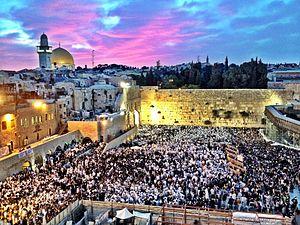
Le Mur des Lamentations est une partie du mur de soutènement de l'esplanade du Temple de Jérusalem, situé dans le quartier juif de la vieille ville de Jérusalem. Bâti au Iᵉʳ siècle durant l'achèvement de la construction du Second Temple, il renforce le flanc occidental du temple, d’où son appelation juive traditionnelle de Mur occidental, et en constitue l’un des principaux vestiges. Il est révéré en cette qualité comme mur du Mont du Temple, d’autant qu’il est actuellement le lieu le plus proche du Saint des Saints, et est de ce fait considéré par le peuple juif comme l'endroit le plus saint pour la prière. Après l’érection de la cité romaine d’Ælia Capitolina, conçue pour effacer le souvenir de Jérusalem, et l’exclusion des Juifs de celle-ci, ils sont autorisés contre paiement à se rendre un jour par an au pied du mur pour se lamenter sur la destruction de la ville. L’appelation « Mur des Lamentations » apparaît alors dans les écrits des pélerins chrétiens, et témoigne de l'antijudaïsme ambiant car la destruction du Temple est considérée comme la preuve des enseignements de Jésus ainsi que le juste châtiment des Juifs qui ne l’ont pas accepté.